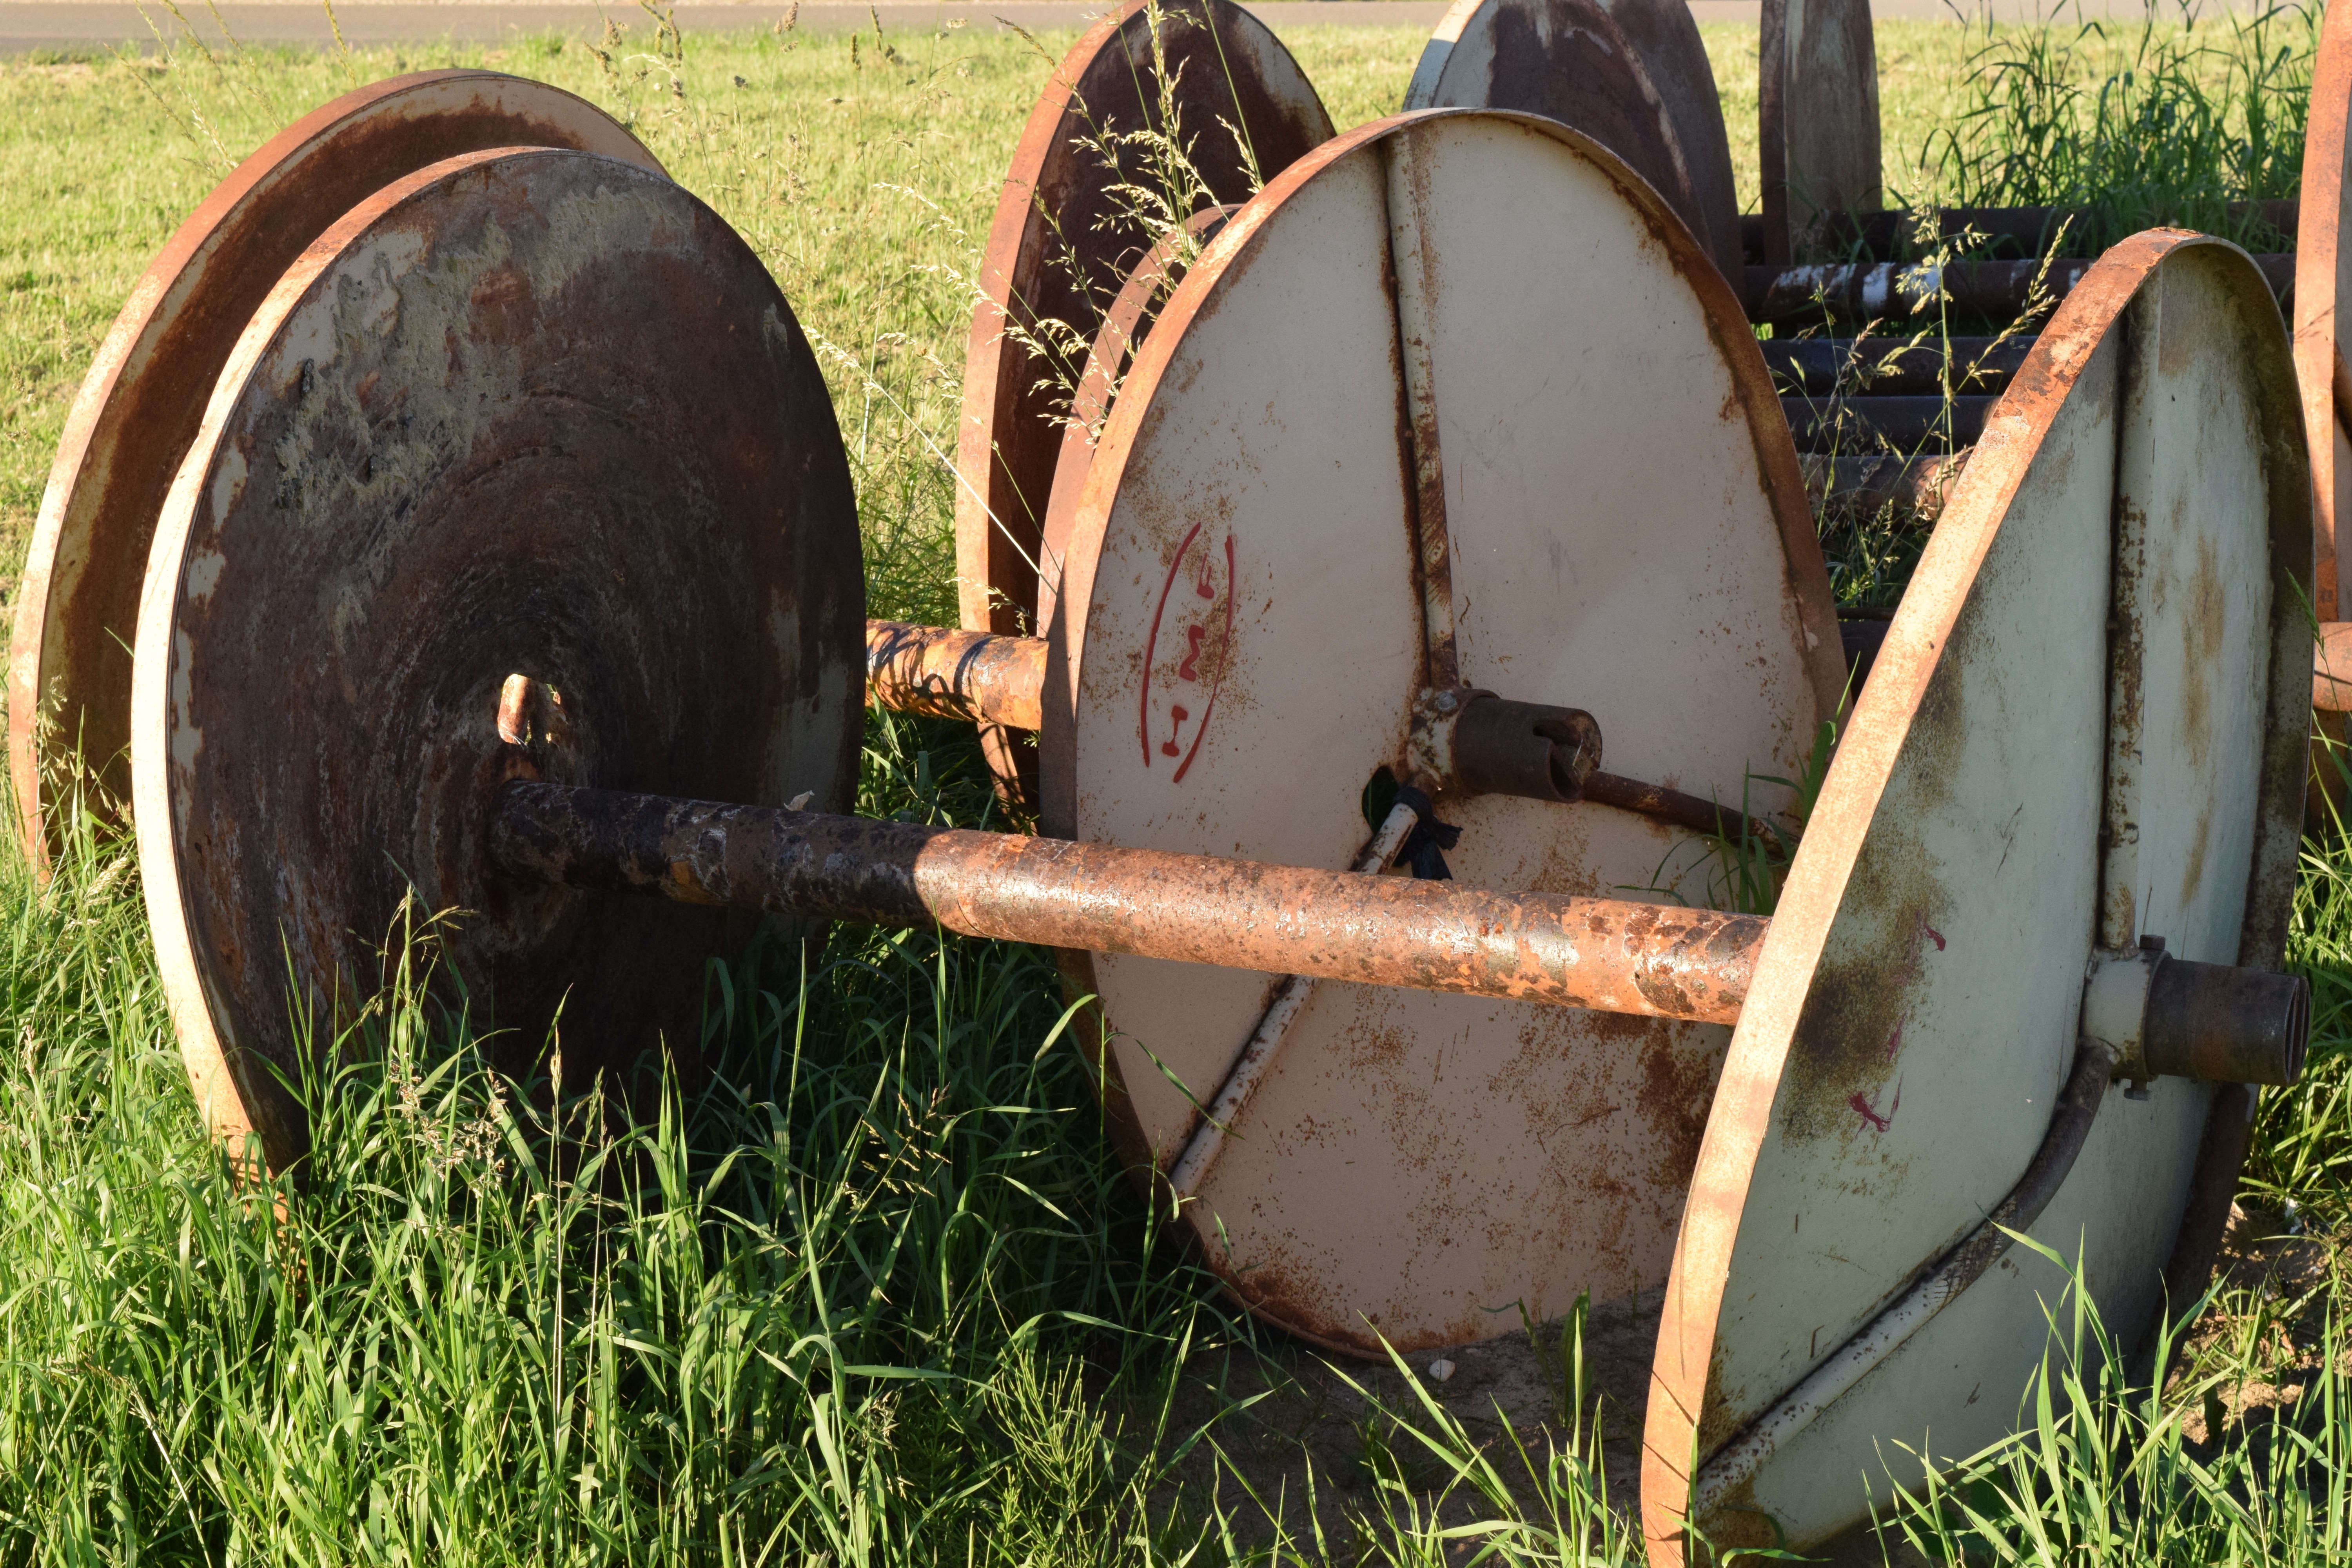
wood, lawn, wheel, old, summer, empty, agriculture, barrel, rusty, roll, cannon, leave, out of date, man made object